Monkland, Queensland

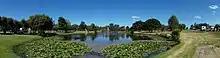
Lake Alford, 2013

The Mary Valley railway line was a branch line of the North Coast railway line, which branched west at Monkland railway station and continued to Brooloo in the upper Mary Valley. It was constructed between 1911 and April 1915 to facilitate closer settlement of the Mary River valley. The line reached Kandanga railway station in February 1914 and the terminus of Brooloo in April 1915. In March 1920 an extension of to Kenilworth was approved at an estimated cost of £175,000. However, the extension was never constructed. By the 1970s the line become increasingly unprofitable, due to the economic impact on the dairying industry of lower butter consumption due to competition of margarine and the loss of the United Kingdom export market when the UK entered the European Economic Community. The Wide Bay Co-Operative Butter Factory in Gympie (Australia's largest butter factory in 1925) closed in May 1978 after nearly 80 years of operation. In 1988 staff were withdrawn from Imbil, Amamoor and Dagun. The pineapple industry lobbied successfully to keep the line operational until 1995. The Mary Valley Heritage Railway Board proposed to operate a tourist train on the line in 1996 using volunteers and trainees. The tourist train service known as the Mary Valley Rattler commenced on 23 May 1998.